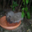
Label: porcupine